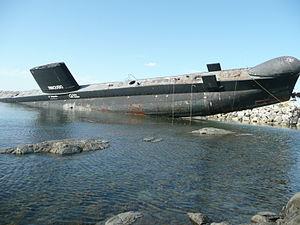
le sous-marin de classe oberon le HMCS onondaga dans une fâcheuse position causée par une erreur d'exécution lors de son hallage vers son emplacement final à Pointe-au-Père.
Le projet Onondaga est un projet du Site historique maritime de la Pointe-au-Père, un musée situé à Rimouski au Québec, pour convertir en navire musée le NCSM Onondaga, un sous-marin de la Marine royale canadienne désarmé en juin 2000. Lancé par le Musée canadien de la guerre d'Ottawa en 2000, le projet de conversion de l’Onondaga est abandonné par ce musée en 2002 par manque de financement. Le SHMP, qui s'intéresse à un projet de sous-marin musée depuis 2000, réalise une étude de faisabilité en 2003 démontrant le potentiel de rentabilité du projet et fait l'acquisition de l’Onondaga en 2005.
Le NCSM Onondaga (S73) est un ancien sous-marin de la Marine royale canadienne des Forces armées canadiennes transformé en navire musée à Rimouski au Québec depuis 2009. Il fait partie de la classe Oberon, une série de sous-marins à propulsion conventionnelle de conception britannique construits dans les années 1960 et 1970. Il a été acquis en 1963 lors d'une commande de trois sous-marins jumeaux effectuée dans le contexte de la guerre froide qui a permis au Canada de se doter d'une flotte permanente de sous-marins. Son nom et ses armoiries rappellent le peuple amérindien des Onondagas vivant en Ontario.
Le Site historique maritime de la Pointe-au-Père, anciennement connu sous le nom de Musée de la mer, est un complexe muséal situé à Rimouski dans la région du Bas-Saint-Laurent au Québec. Le musée a pris officiellement le nom de « Site historique maritime de la Pointe-au-Père » en 2007, car cette nouvelle appellation correspond mieux à sa réalité ainsi qu'à la personnalité du site de Pointe-au-Père, riche d'un passé maritime de 200 ans. Il est situé sur une pointe avancée dans le fleuve Saint-Laurent, la pointe au Père, où se trouvait jadis la station des pilotes du Saint-Laurent, et où se trouvent actuellement le quai et le phare de l'ancienne municipalité de Pointe-au-Père. Cette situation géographique est avantageuse pour le musée, car les visiteurs se retrouvent à proximité de la mer, dans un lieu baigné d'une forte ambiance maritime.